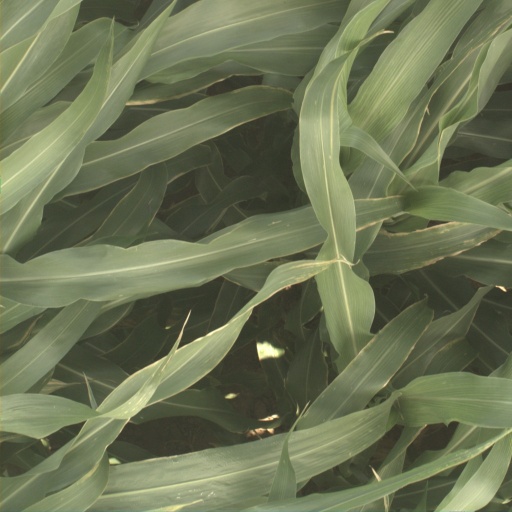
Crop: sorghum